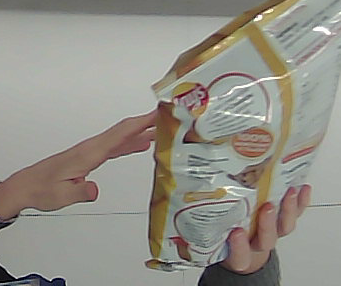
Product: lays_classic